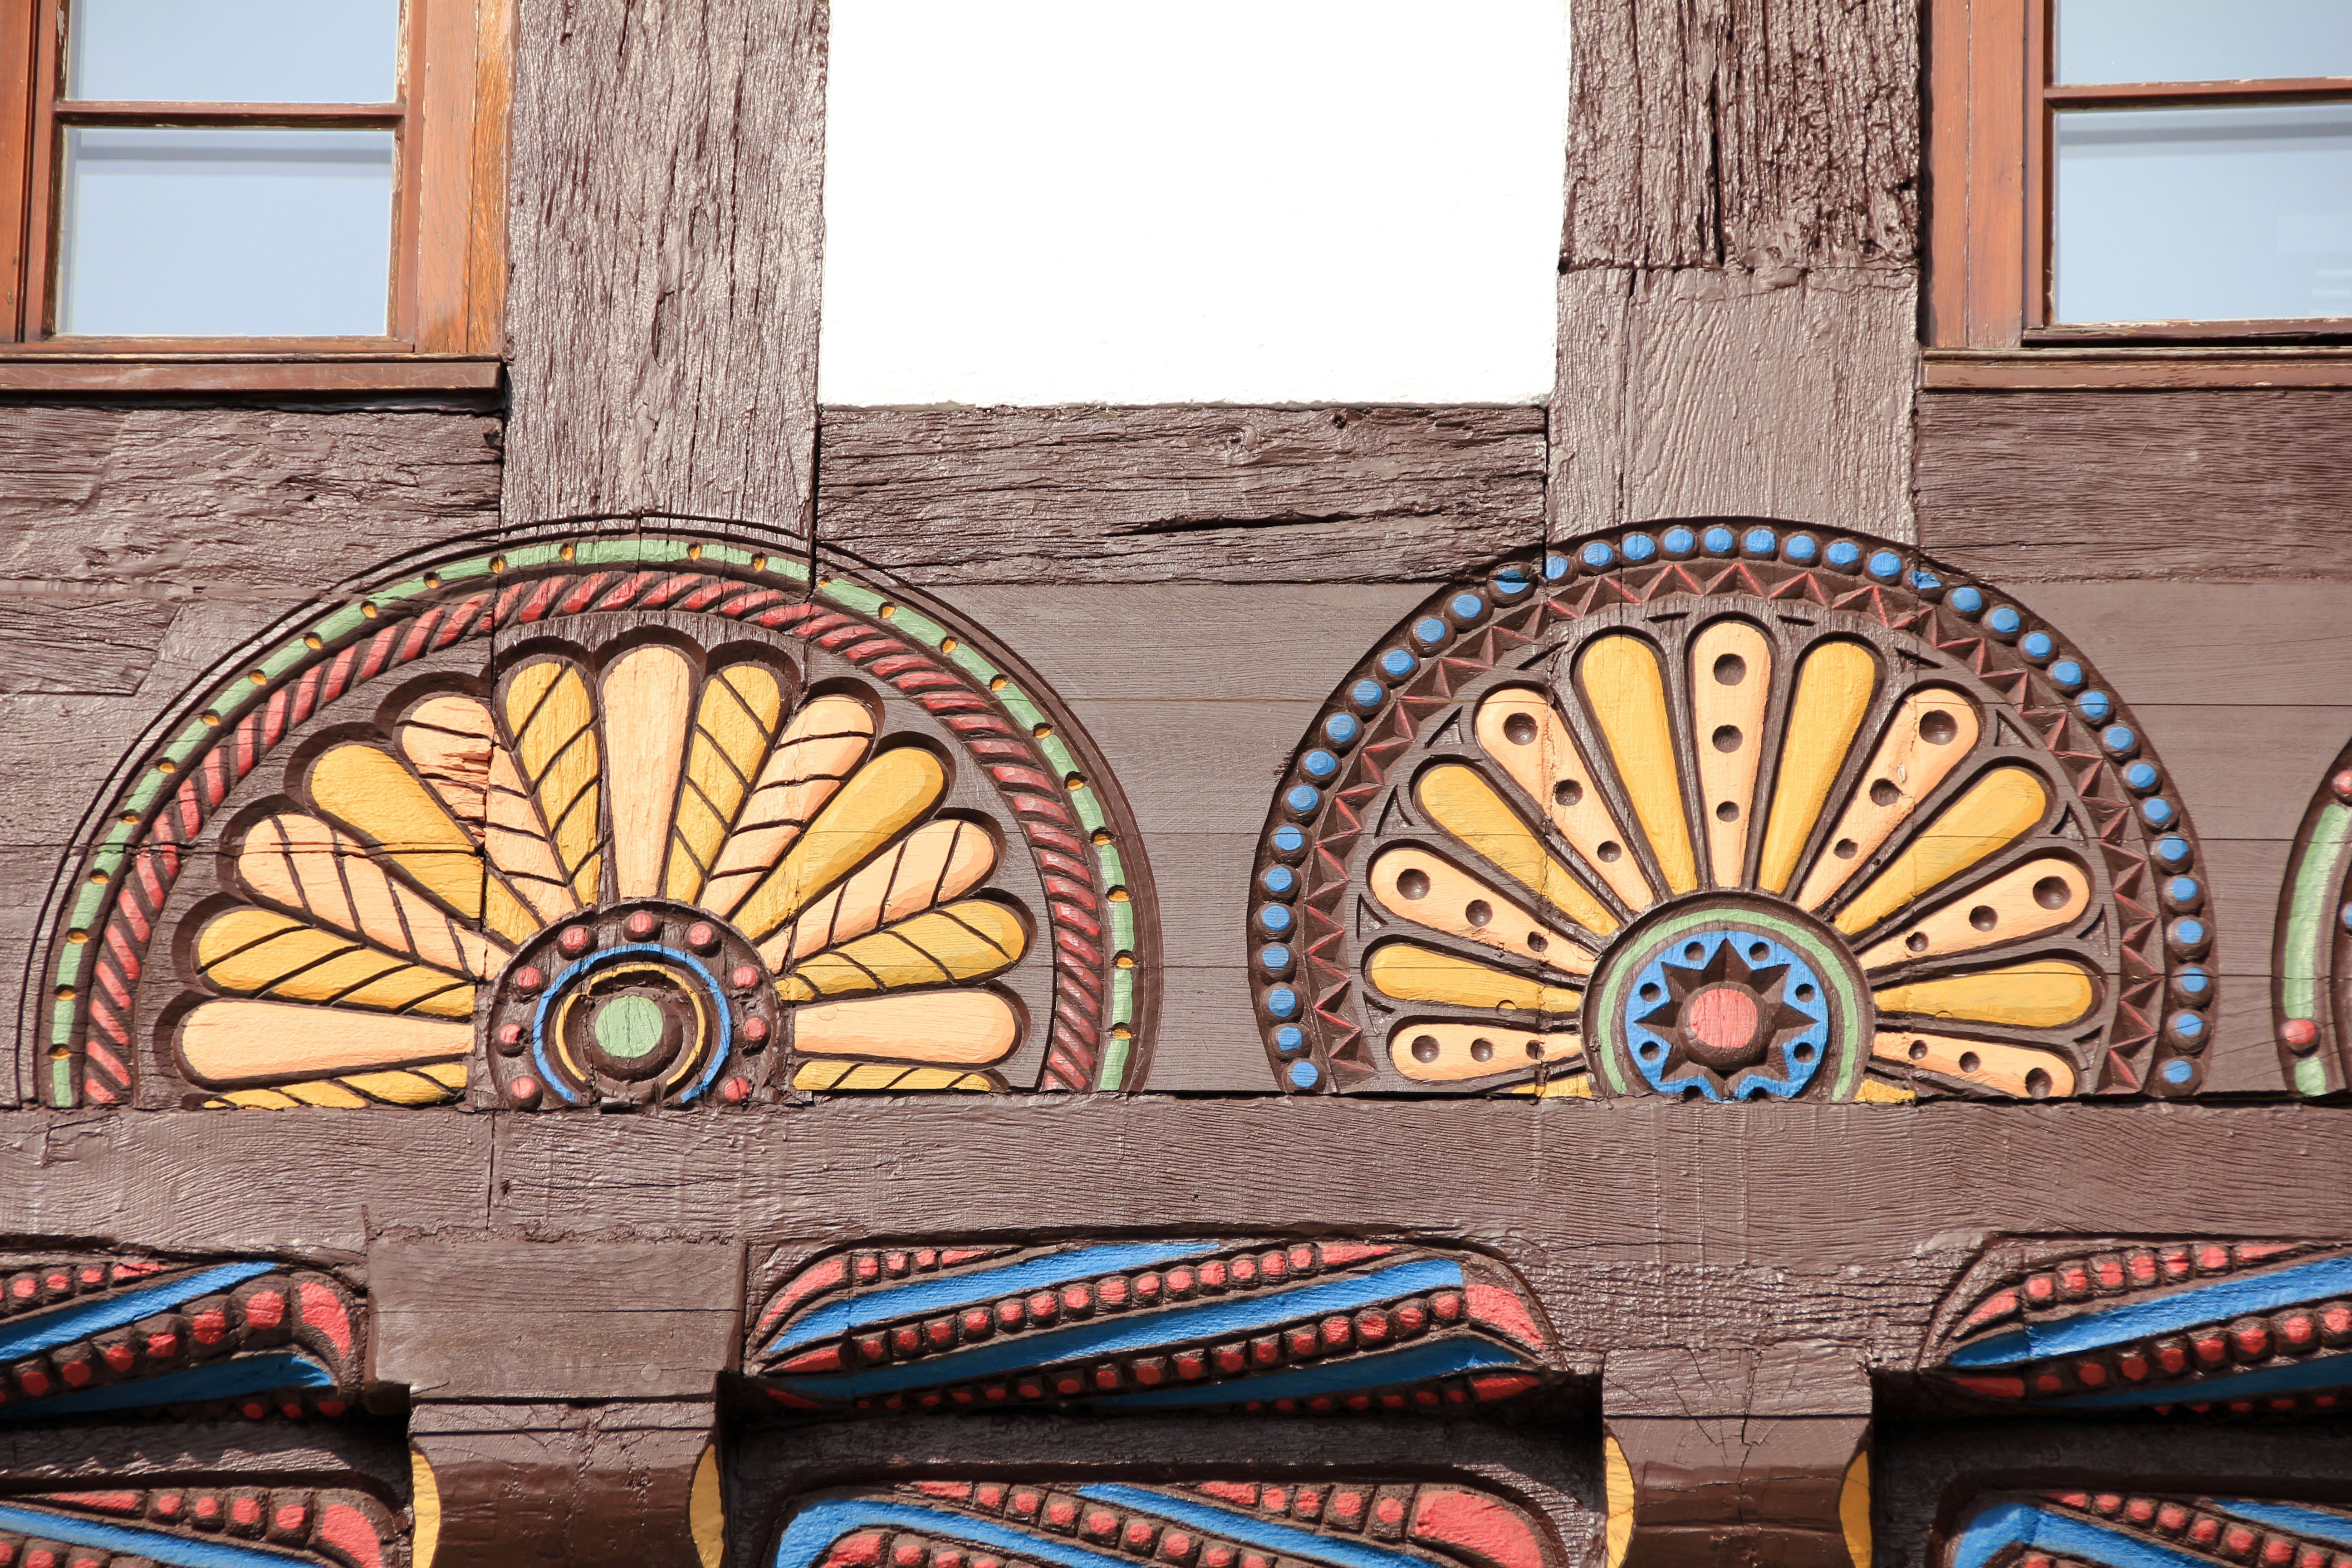
wood, sun, window, glass, building, home, color, decor, material, stained glass, art, mural, truss